Jermuk

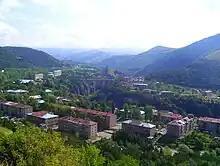
Residential buildings

As a result of the Treaty of Turkmenchay signed between the Russian Empire and Persia in 1828 following the Russo-Persian War of 1826–28, many territories of Eastern Armenia—including Vayots Dzor—became part of the Russian Empire. Under the Russian rule, Jermuk experienced significant growth and development. During the 1830s, the Russian geologist G. Voskoboynikov arrived in Armenia and began explorations on Jermuk's geographical depth as well as the contents and characteristics of Jermuk waters. His observations on Jermuk were published in the journal "Gorny zhurnal" in 1831, and later in 1855, in the almanac "Kavkazskiy kalendar". Voskoboynikov's works were the first scientific studies on Jermuk.